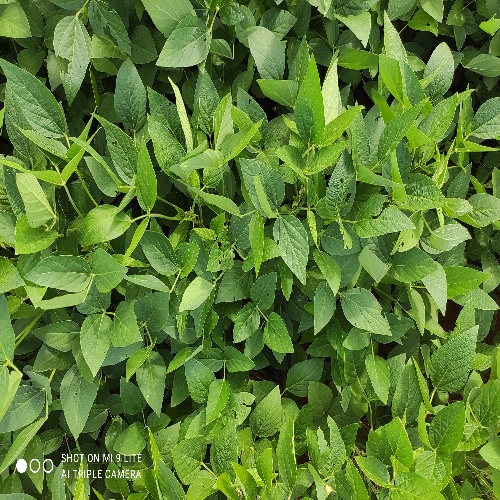
Label: Caterpillar